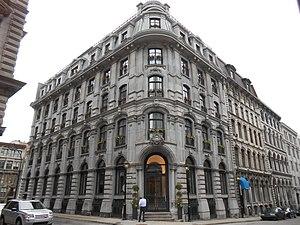
Hôtel Gault, 447-449, rue Sainte-Hélène / Rue des Récollets, Montréal